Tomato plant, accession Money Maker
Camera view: horizontal (90 deg, fisheye); turntable rotation: 180 degrees
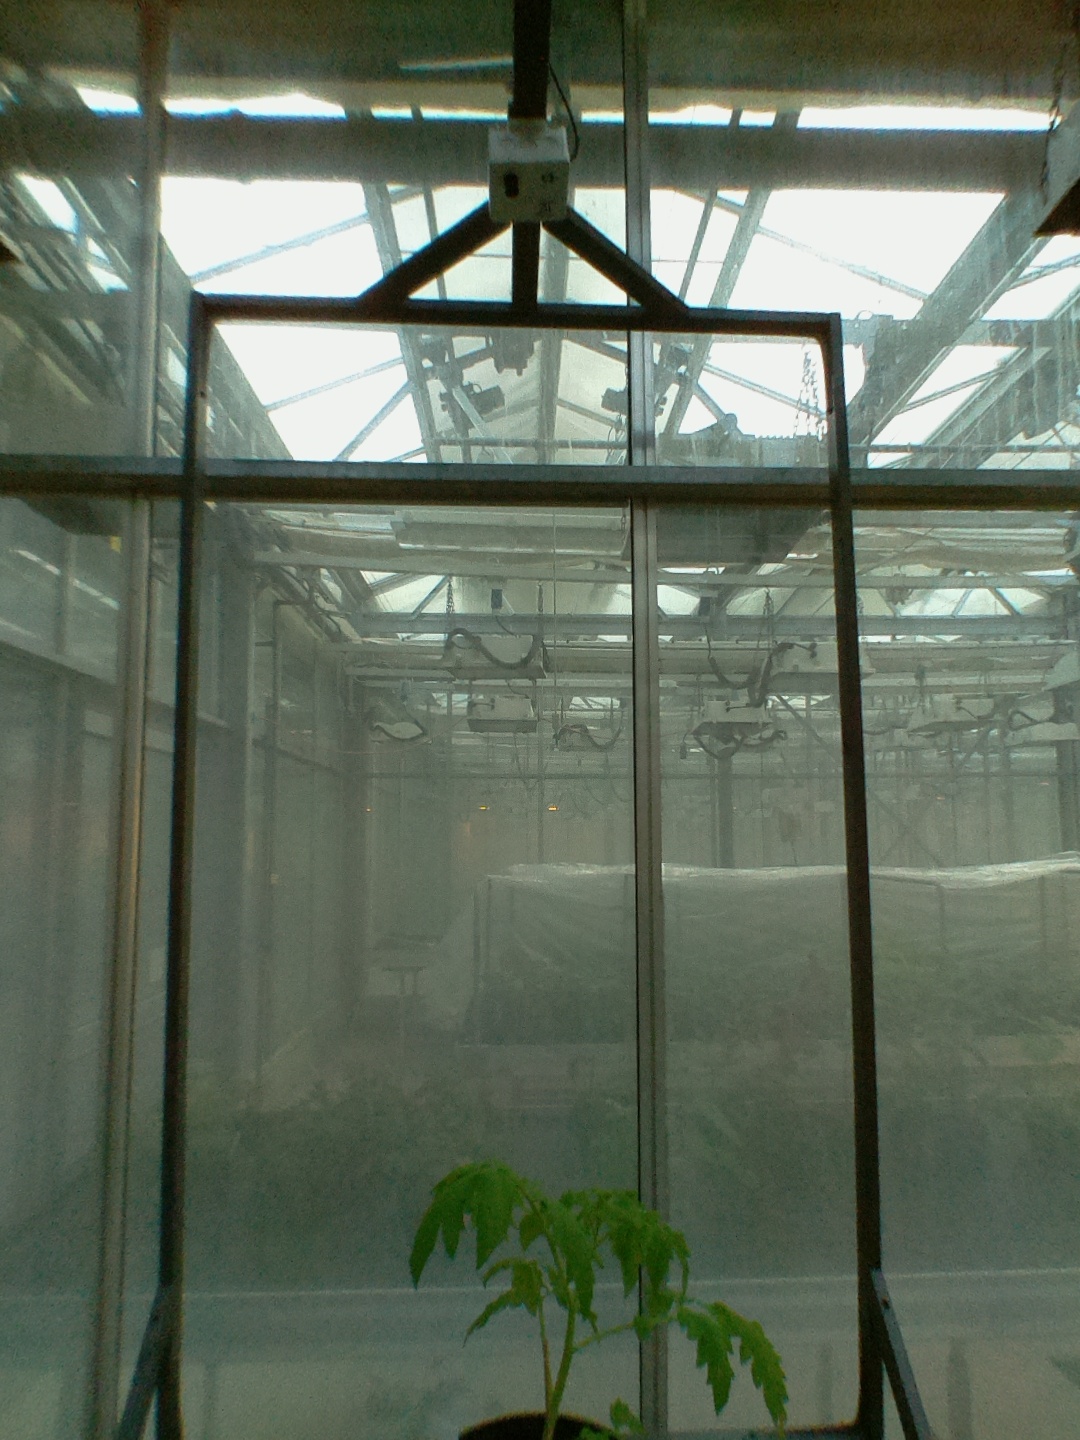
BBCH growth stage 13: 6 of true leaves visible